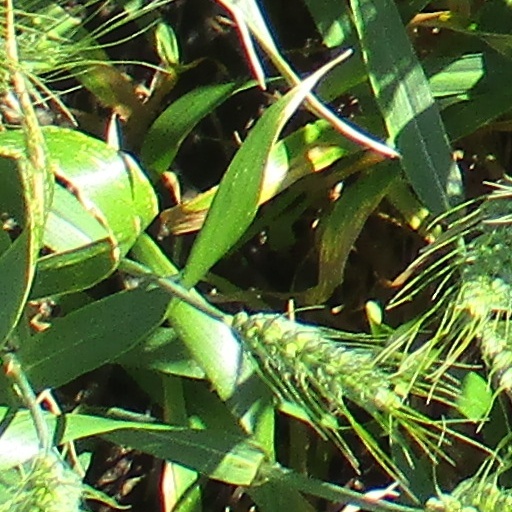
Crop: wheat